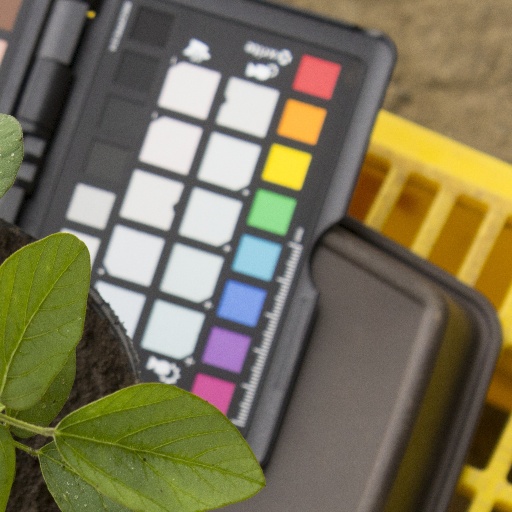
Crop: soybean